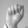
ASL letter: A